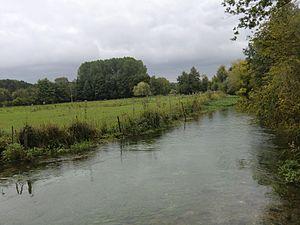
La Levrière entre St-Paër et St-Denis le Ferment
La Levrière est une rivière de Normandie dont le cours se situe dans le Vexin normand, affluent de l'Epte en rive droite et sous-affluent de la Seine.